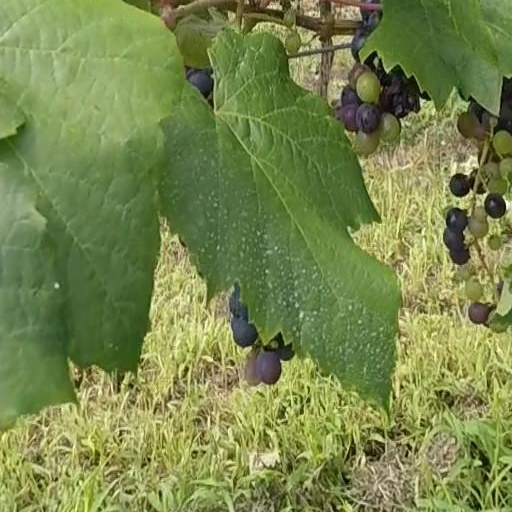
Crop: grape